Stadium

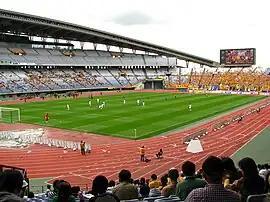
The most common form of multi-purpose stadiums feature a running track surrounding a football pitch.

In the U.S., many professional baseball teams built large stadiums mainly out of wood, with the first such venue being the South End Grounds in Boston, opened in 1871 for the team then known as the Boston Beaneaters (now the Atlanta Braves). Many of these parks caught fire, and those that did not proved inadequate for a growing game. All of the 19th-century wooden parks were replaced, some after a few years, and none survive today.